Antonie Sminck Pitloo

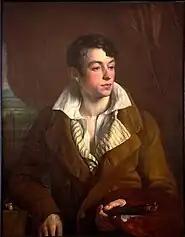
Anton Sminck van Pitloo; portrait by Pieter van Hanselaere (c.1814)

Antonie or Anton Sminck Pitloo (21 April or 8 May 1790 – 22 June 1837) was a Dutch painter. His surname was originally Pitlo, but he added the extra "o" because he was often mistaken for an Italian while resident in Italy. In Italian he is also known as Antonio van Pitloo.